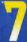
Number: 7